Saint Ignatius' College, Riverview

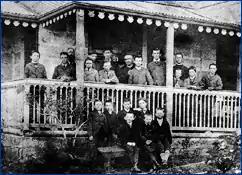
Earliest known school group photo, 1880s

The Riverview College Observatory was built in 1909, and was established by the distinguished Jesuit astronomer and seismologist, Edward Francis Pigot (1858–1929), who ordered a complete set of seismographs from Göttingen.